Loons: The Fight for Fame

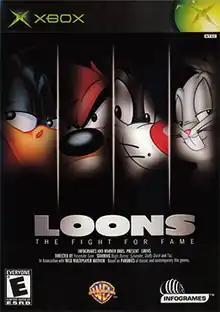
North American packaging artwork

Loons: The Fight for Fame is a cel-shaded fighting video game based on the classic "Looney Tunes" series. It was developed by Warthog Games, published by Infogrames, and released for the Xbox in 2002.